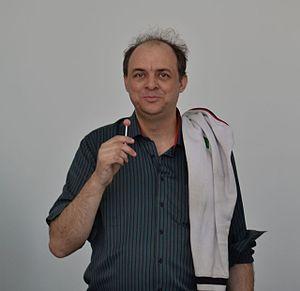
Graham Harman, né en 1968 à Iowa City, est un philosophe américain spécialiste de la pensée de Heidegger. Il enseigne actuellement à l'université américaine du Caire, en Égypte. Il est souvent associé au mouvement du Speculative Realism, aux côtés de philosophes tels que Ray Brassier, Iain Hamilton Grant, et Quentin Meillassoux.